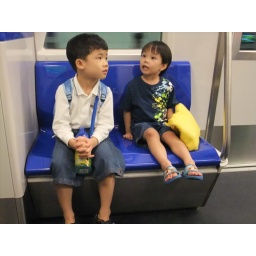
Kang Jung and Luck Heng on a sky train in Changi Airport.